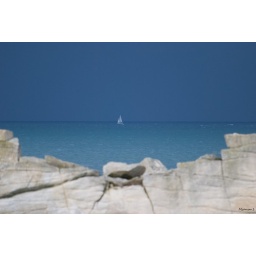
A sailing boat under dark sky